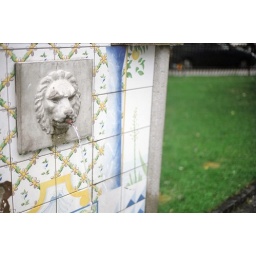
in the park across the street from leonard cohen's house